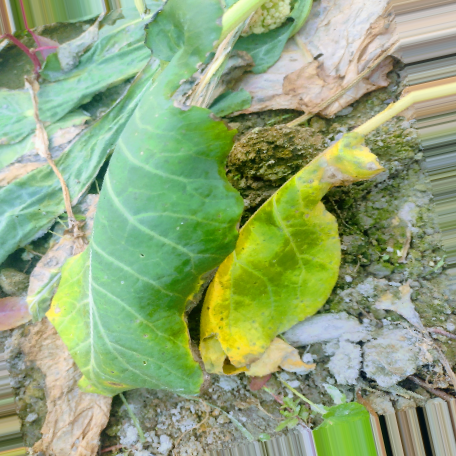
Label: Downy Mildew